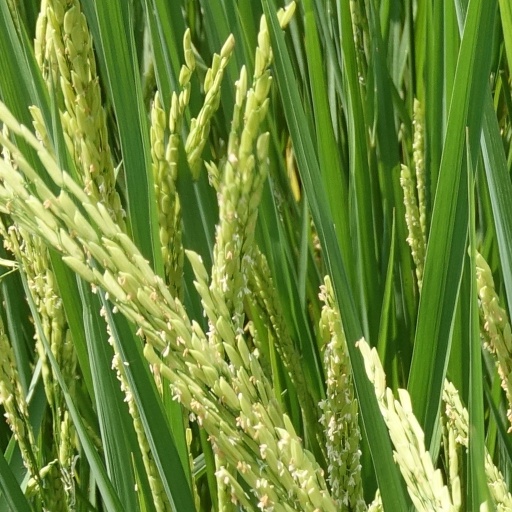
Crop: rice